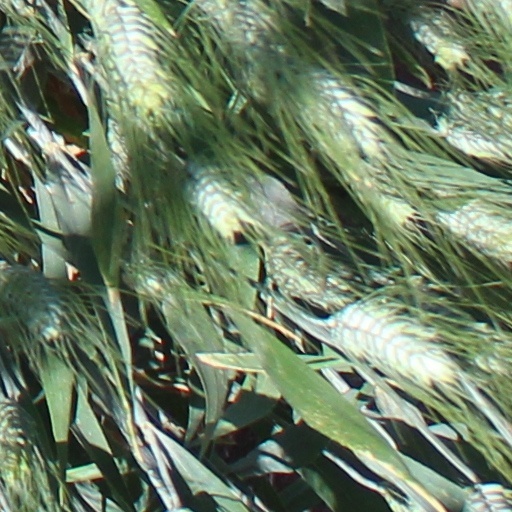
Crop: wheat